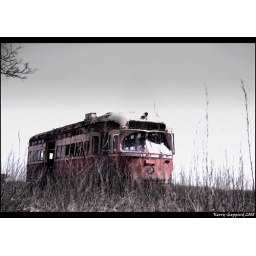
Old TTC car from 1949 sitting in a farmers field just outside of Guelph Ontario.